Innocent Witness

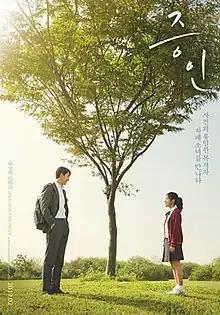
Theatrical release poster

Innocent Witness is a 2019 South Korean legal drama film directed by Lee Han, starring Jung Woo-sung and Kim Hyang-gi. The film was released in South Korea on February 13, 2019.